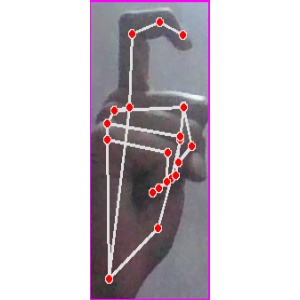
अक्षर: ट